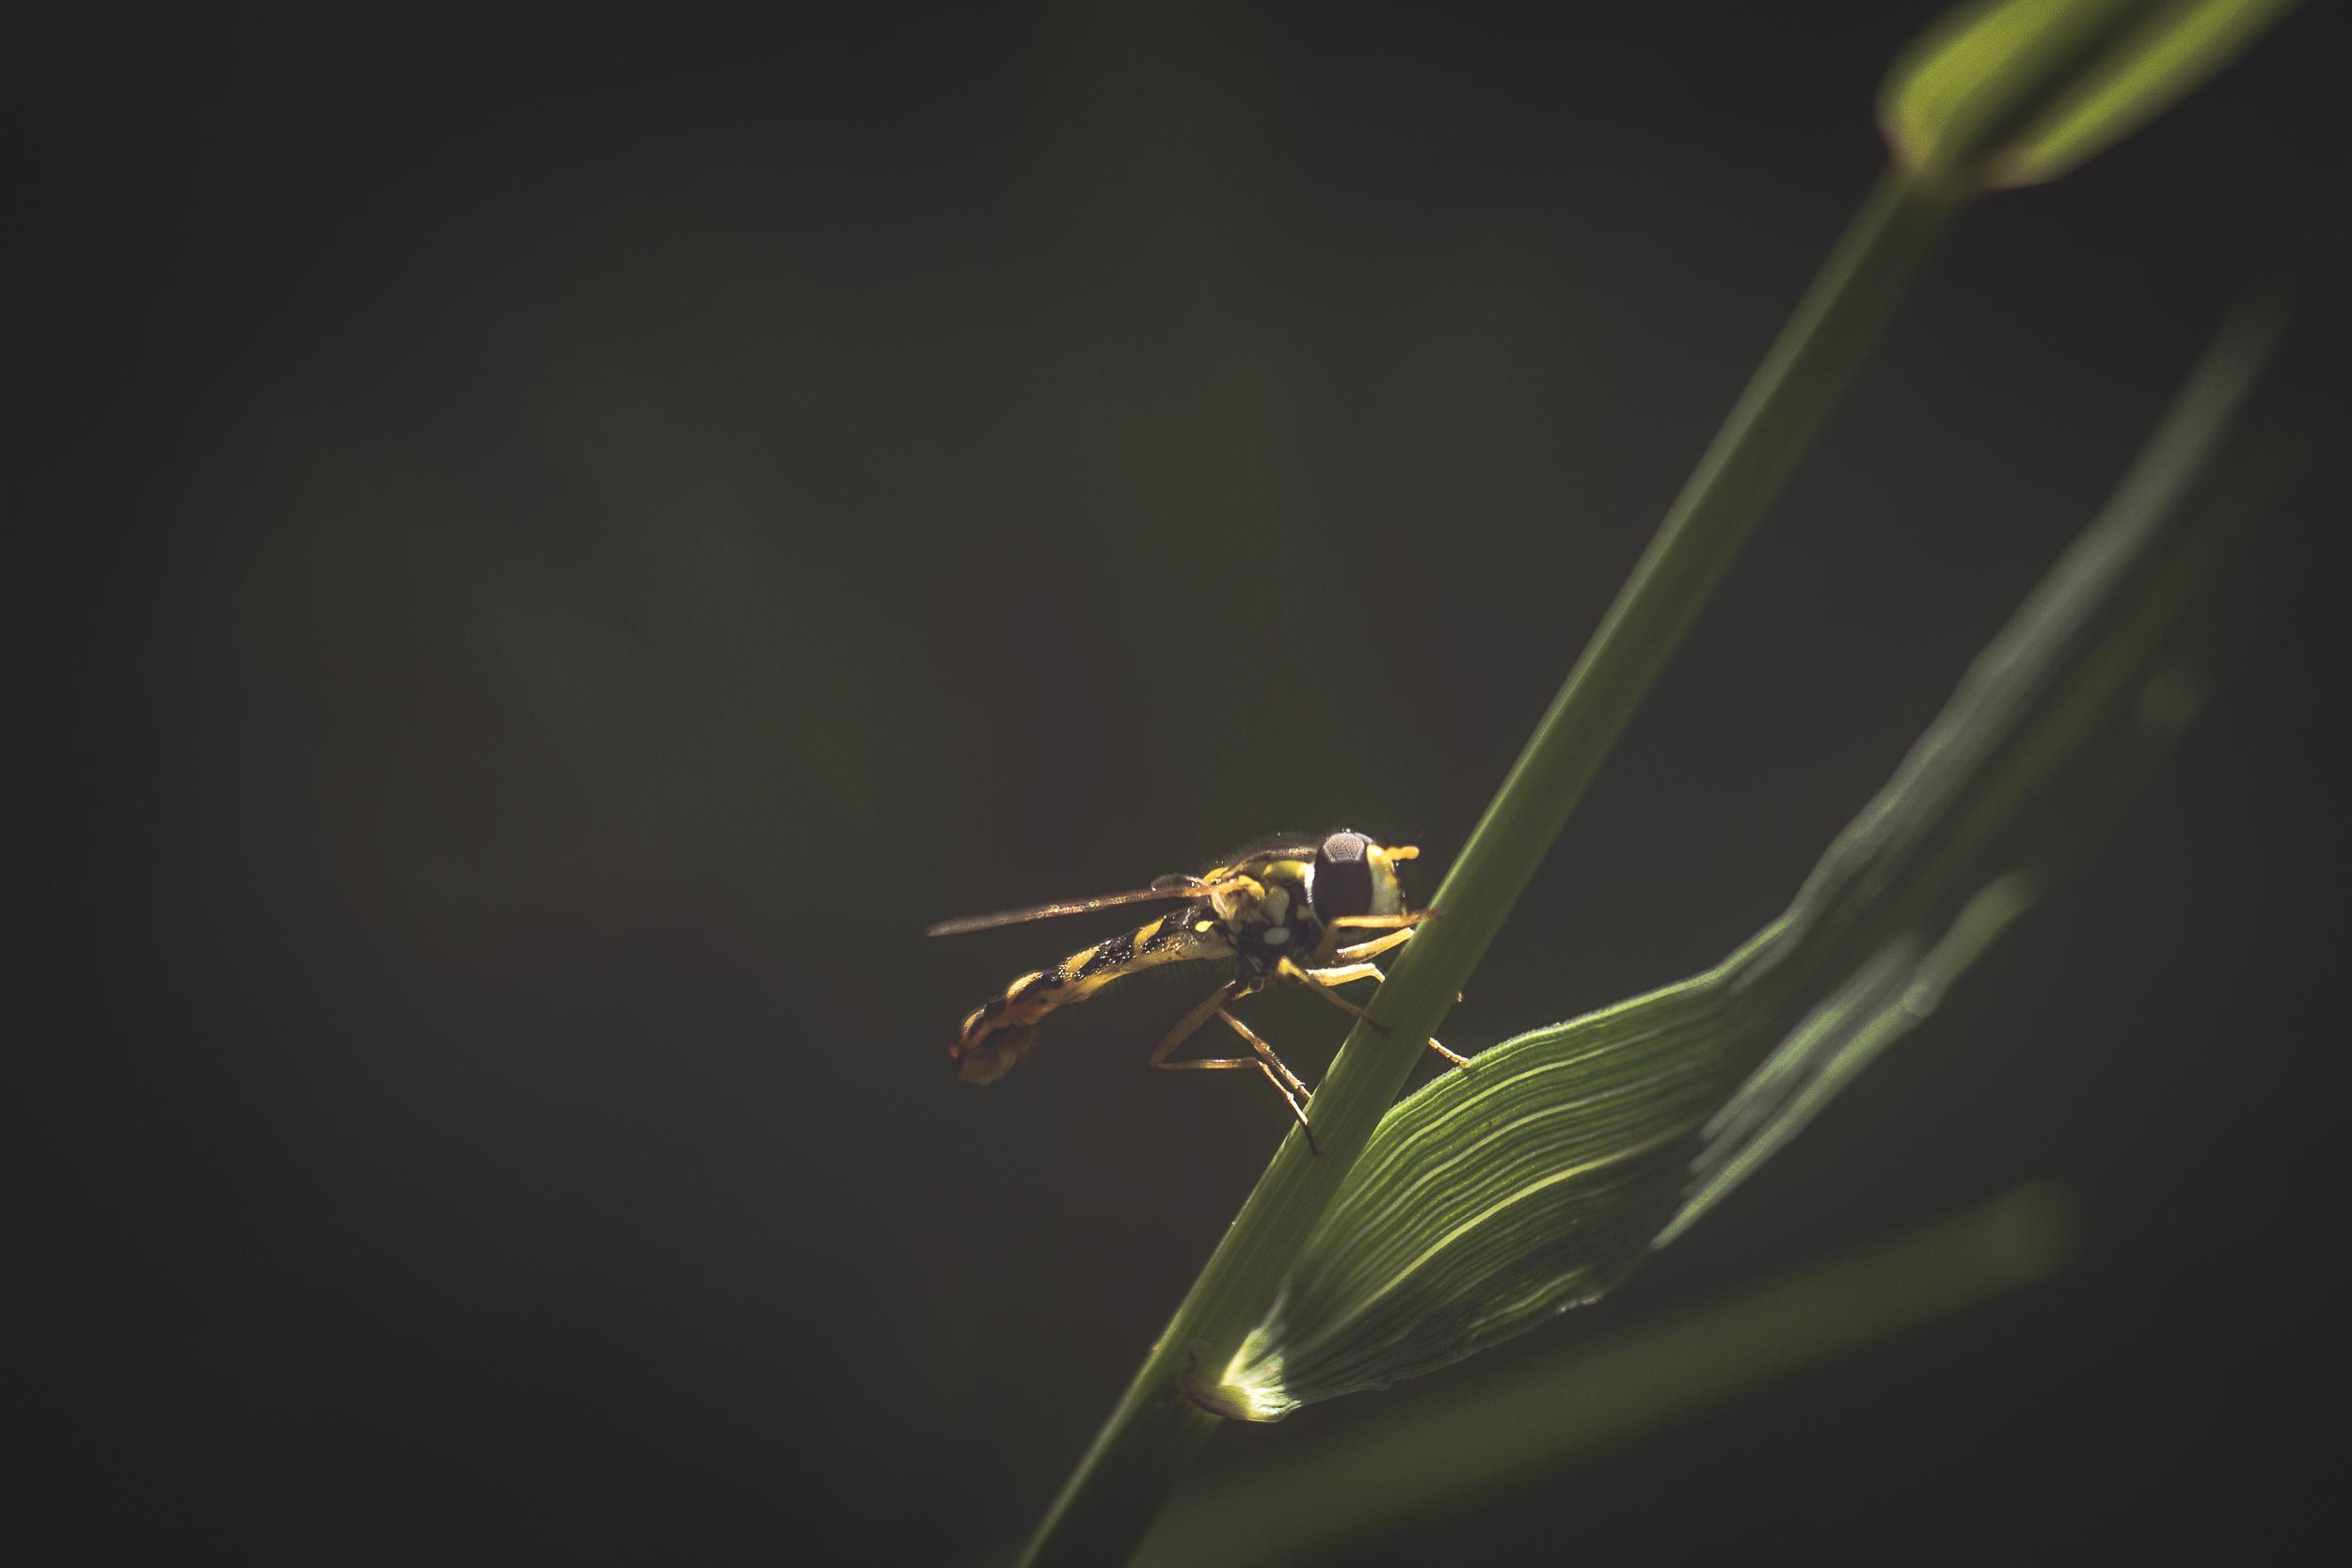
photography, green, insect, macro, nikon, yellow, closeup, fauna, invertebrate, close up, mantis, jaune, lumiere, nikkor, d750, insecte, pause, 5502000mmf4056, herbe, curuyann, showmemysilverlining, firstaidkit, syrphe, rayure, macro photography, arthropod